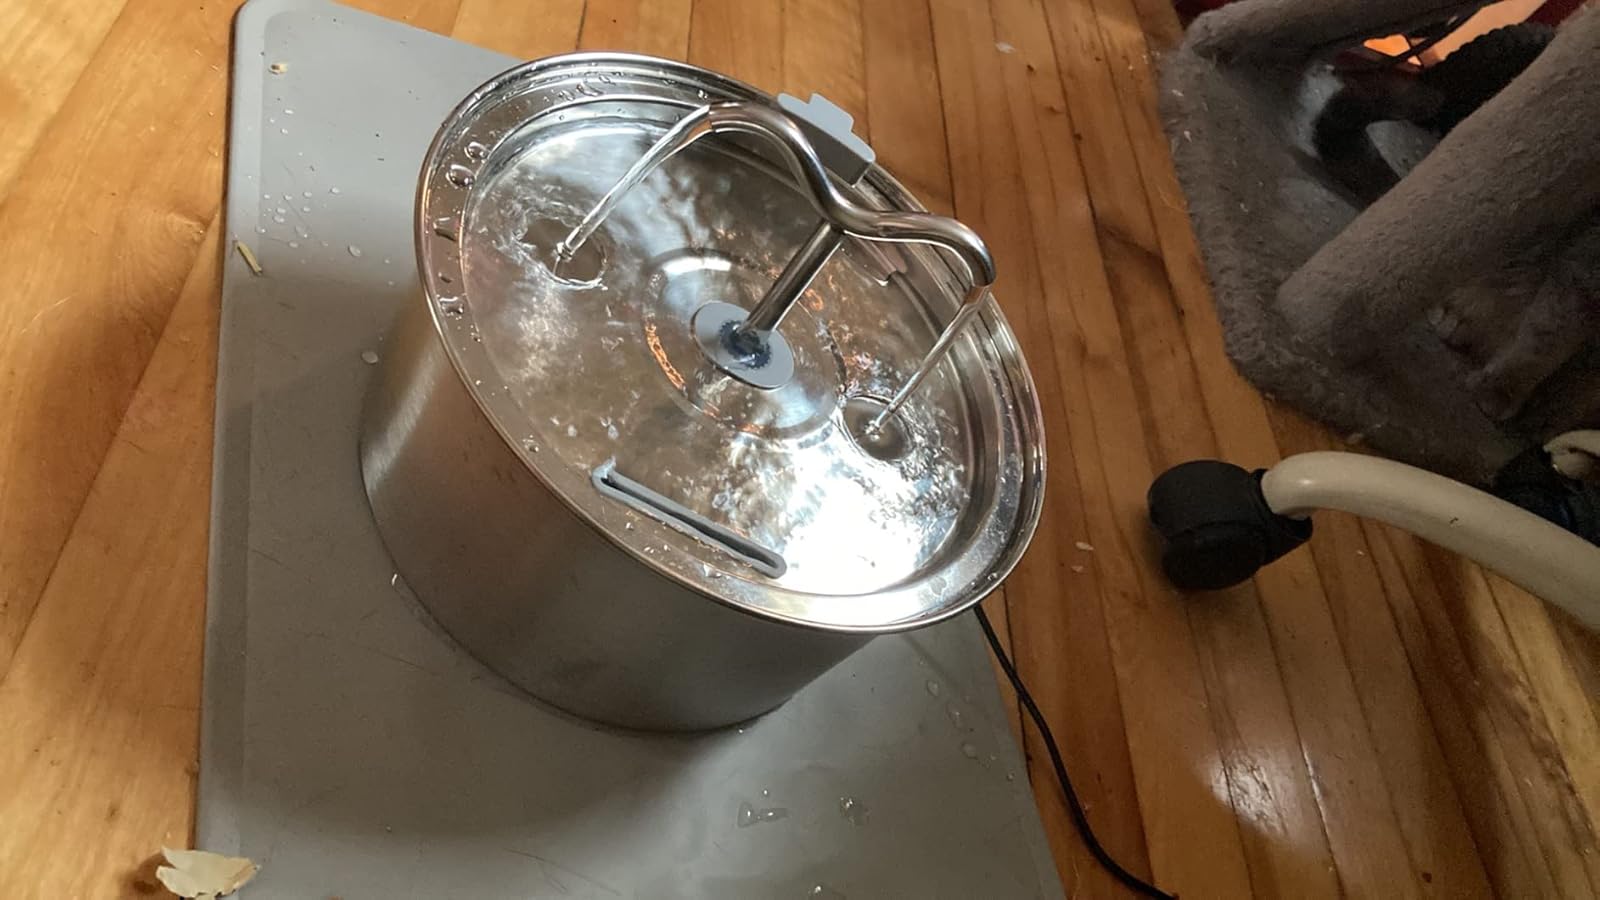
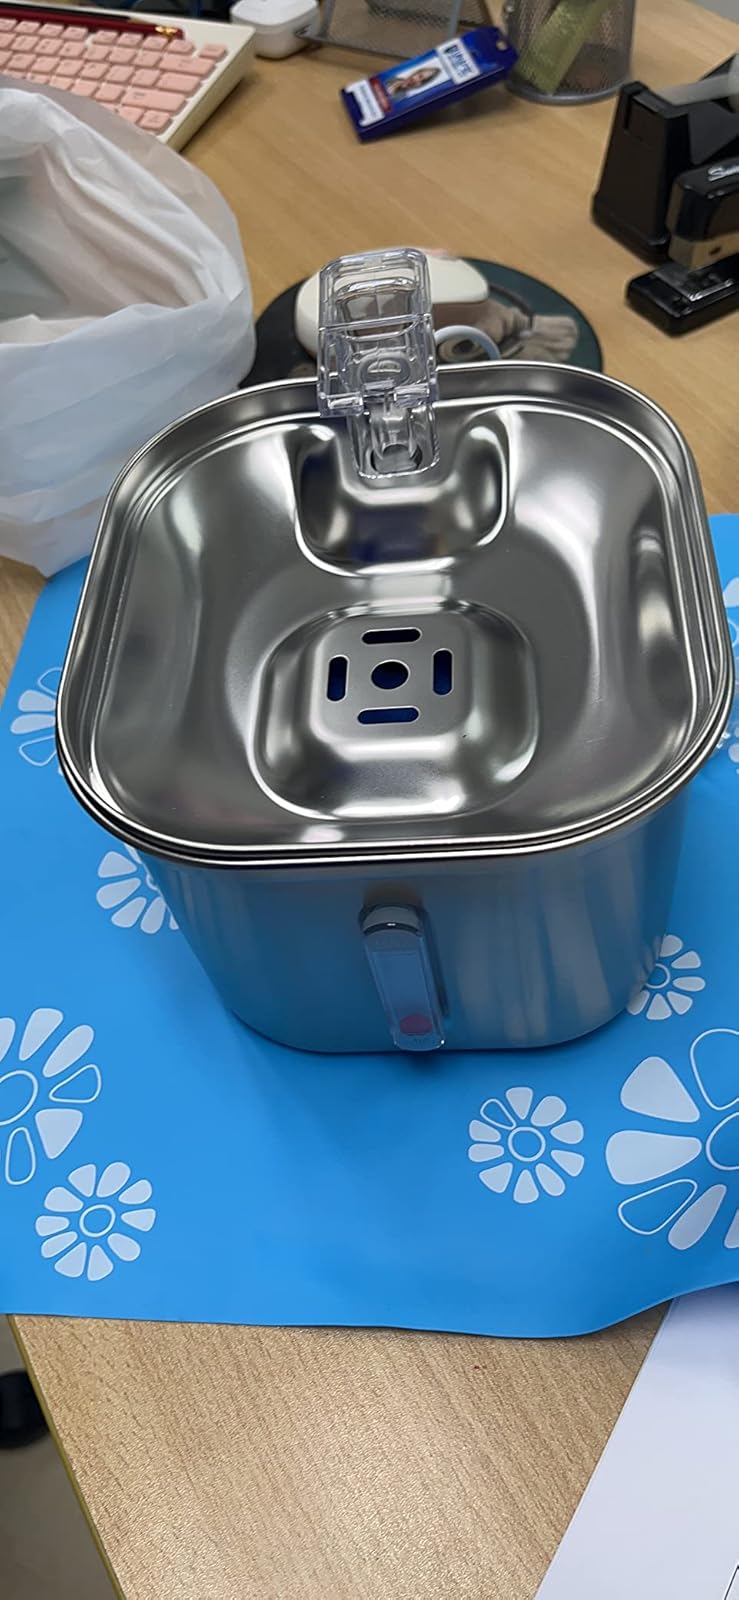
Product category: items_bowl
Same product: no